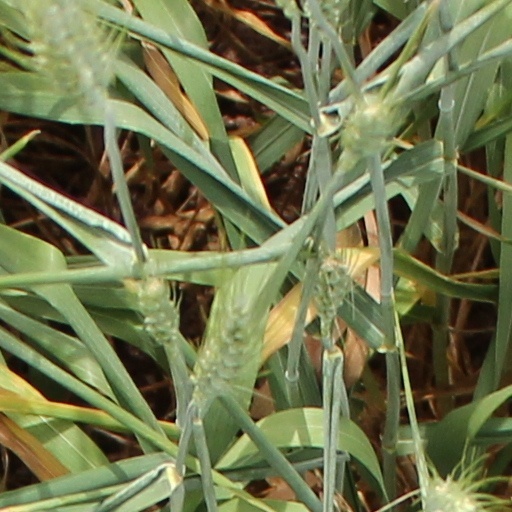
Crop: wheat